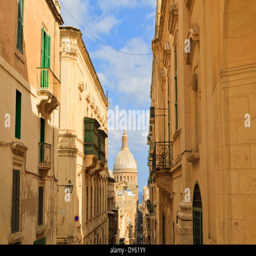
view down a narrow street with golden stone , green shutters and balconies